Taj Mahal Palace Hotel

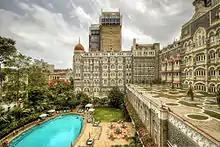
The original entrance on the west side; now the site of the hotel pool

The Taj Mahal Hotel was commissioned by Jamsetji Tata and opened its doors to guests on 16 December 1903.